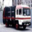
Label: truck